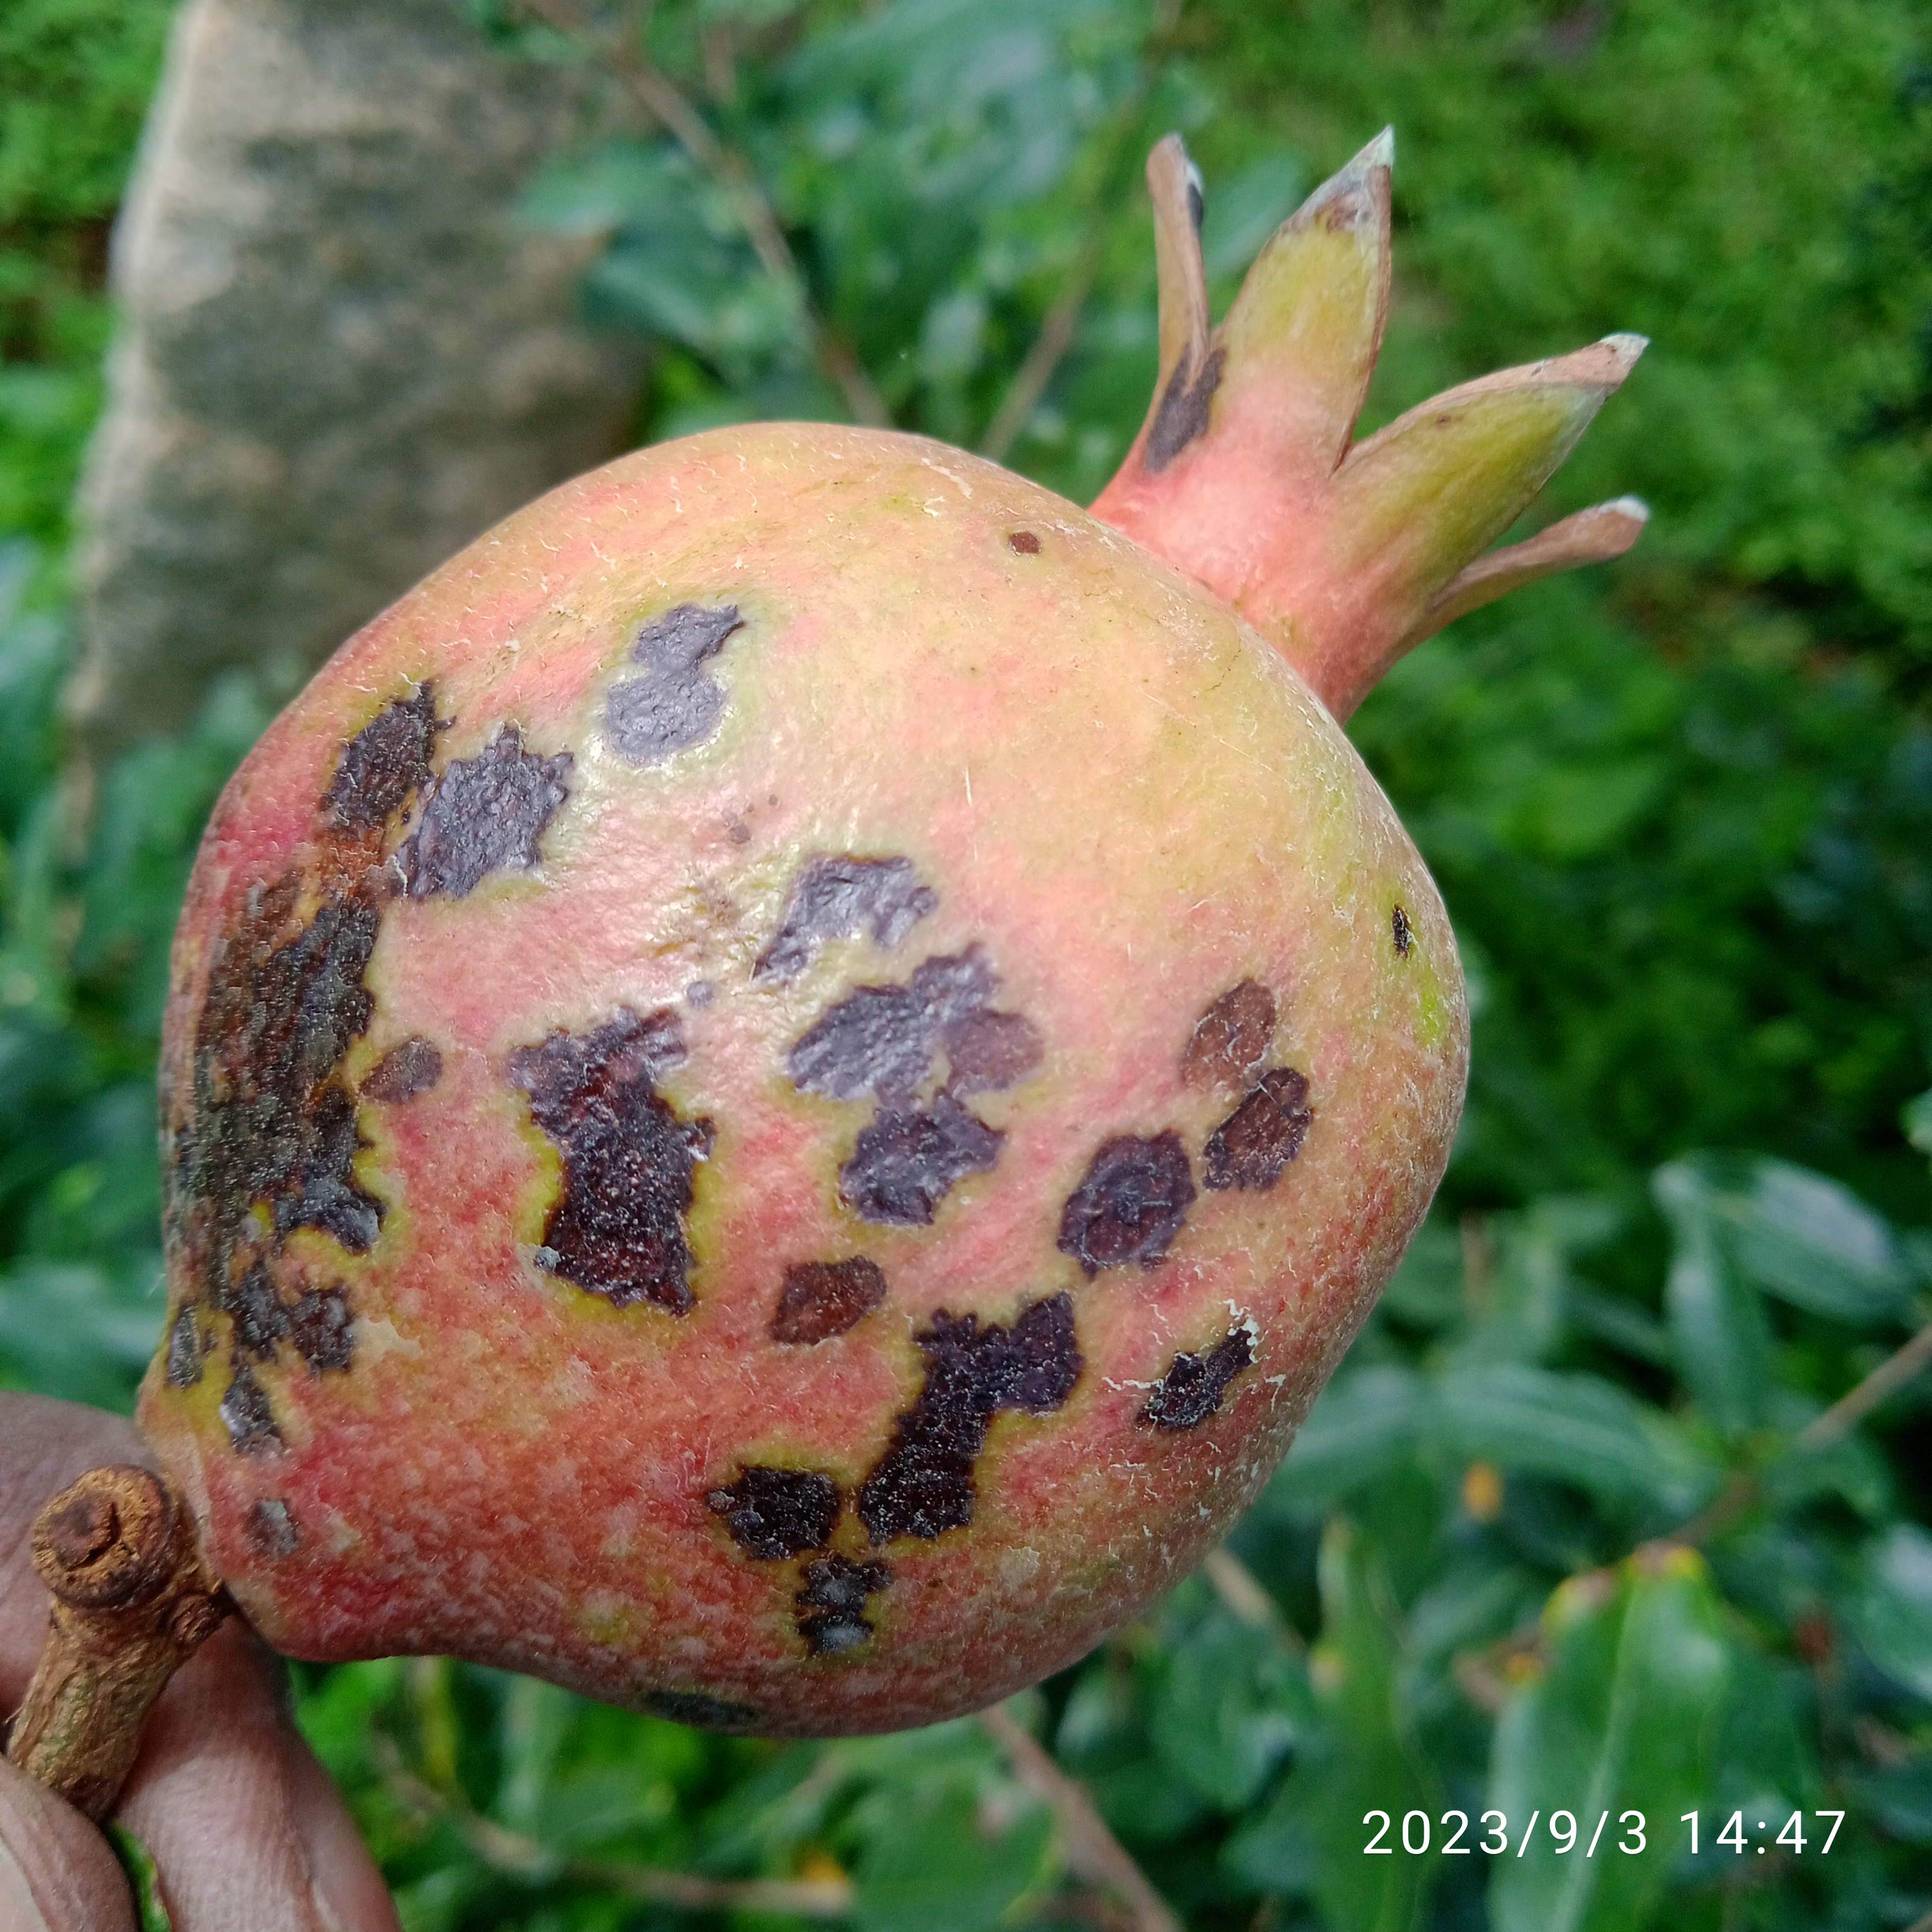
Label: Anthracnose